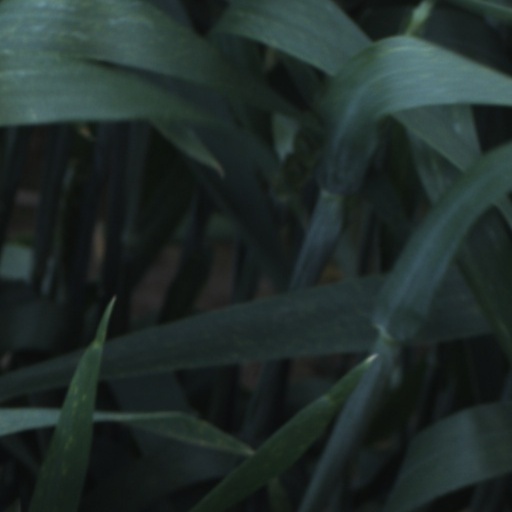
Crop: wheat